Galata

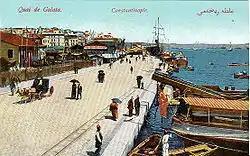
Quay of Galata

According to Ducas and Michael Critobulus, the population was not harmed by Zaganos Pasha's forces, but Chalkokondyles does not mention this good conduct, and Leonard of Chios says the population acted against orders from Genoa when they agreed to accept servitude for their lives and property to be spared. Those who fled had their property confiscated; however, according to Ducas and Lomellino, their property was restored if they returned within three months.